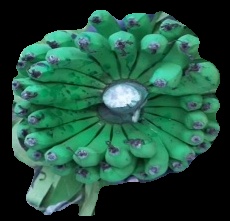
Variety: pachbale
Grade: grade2